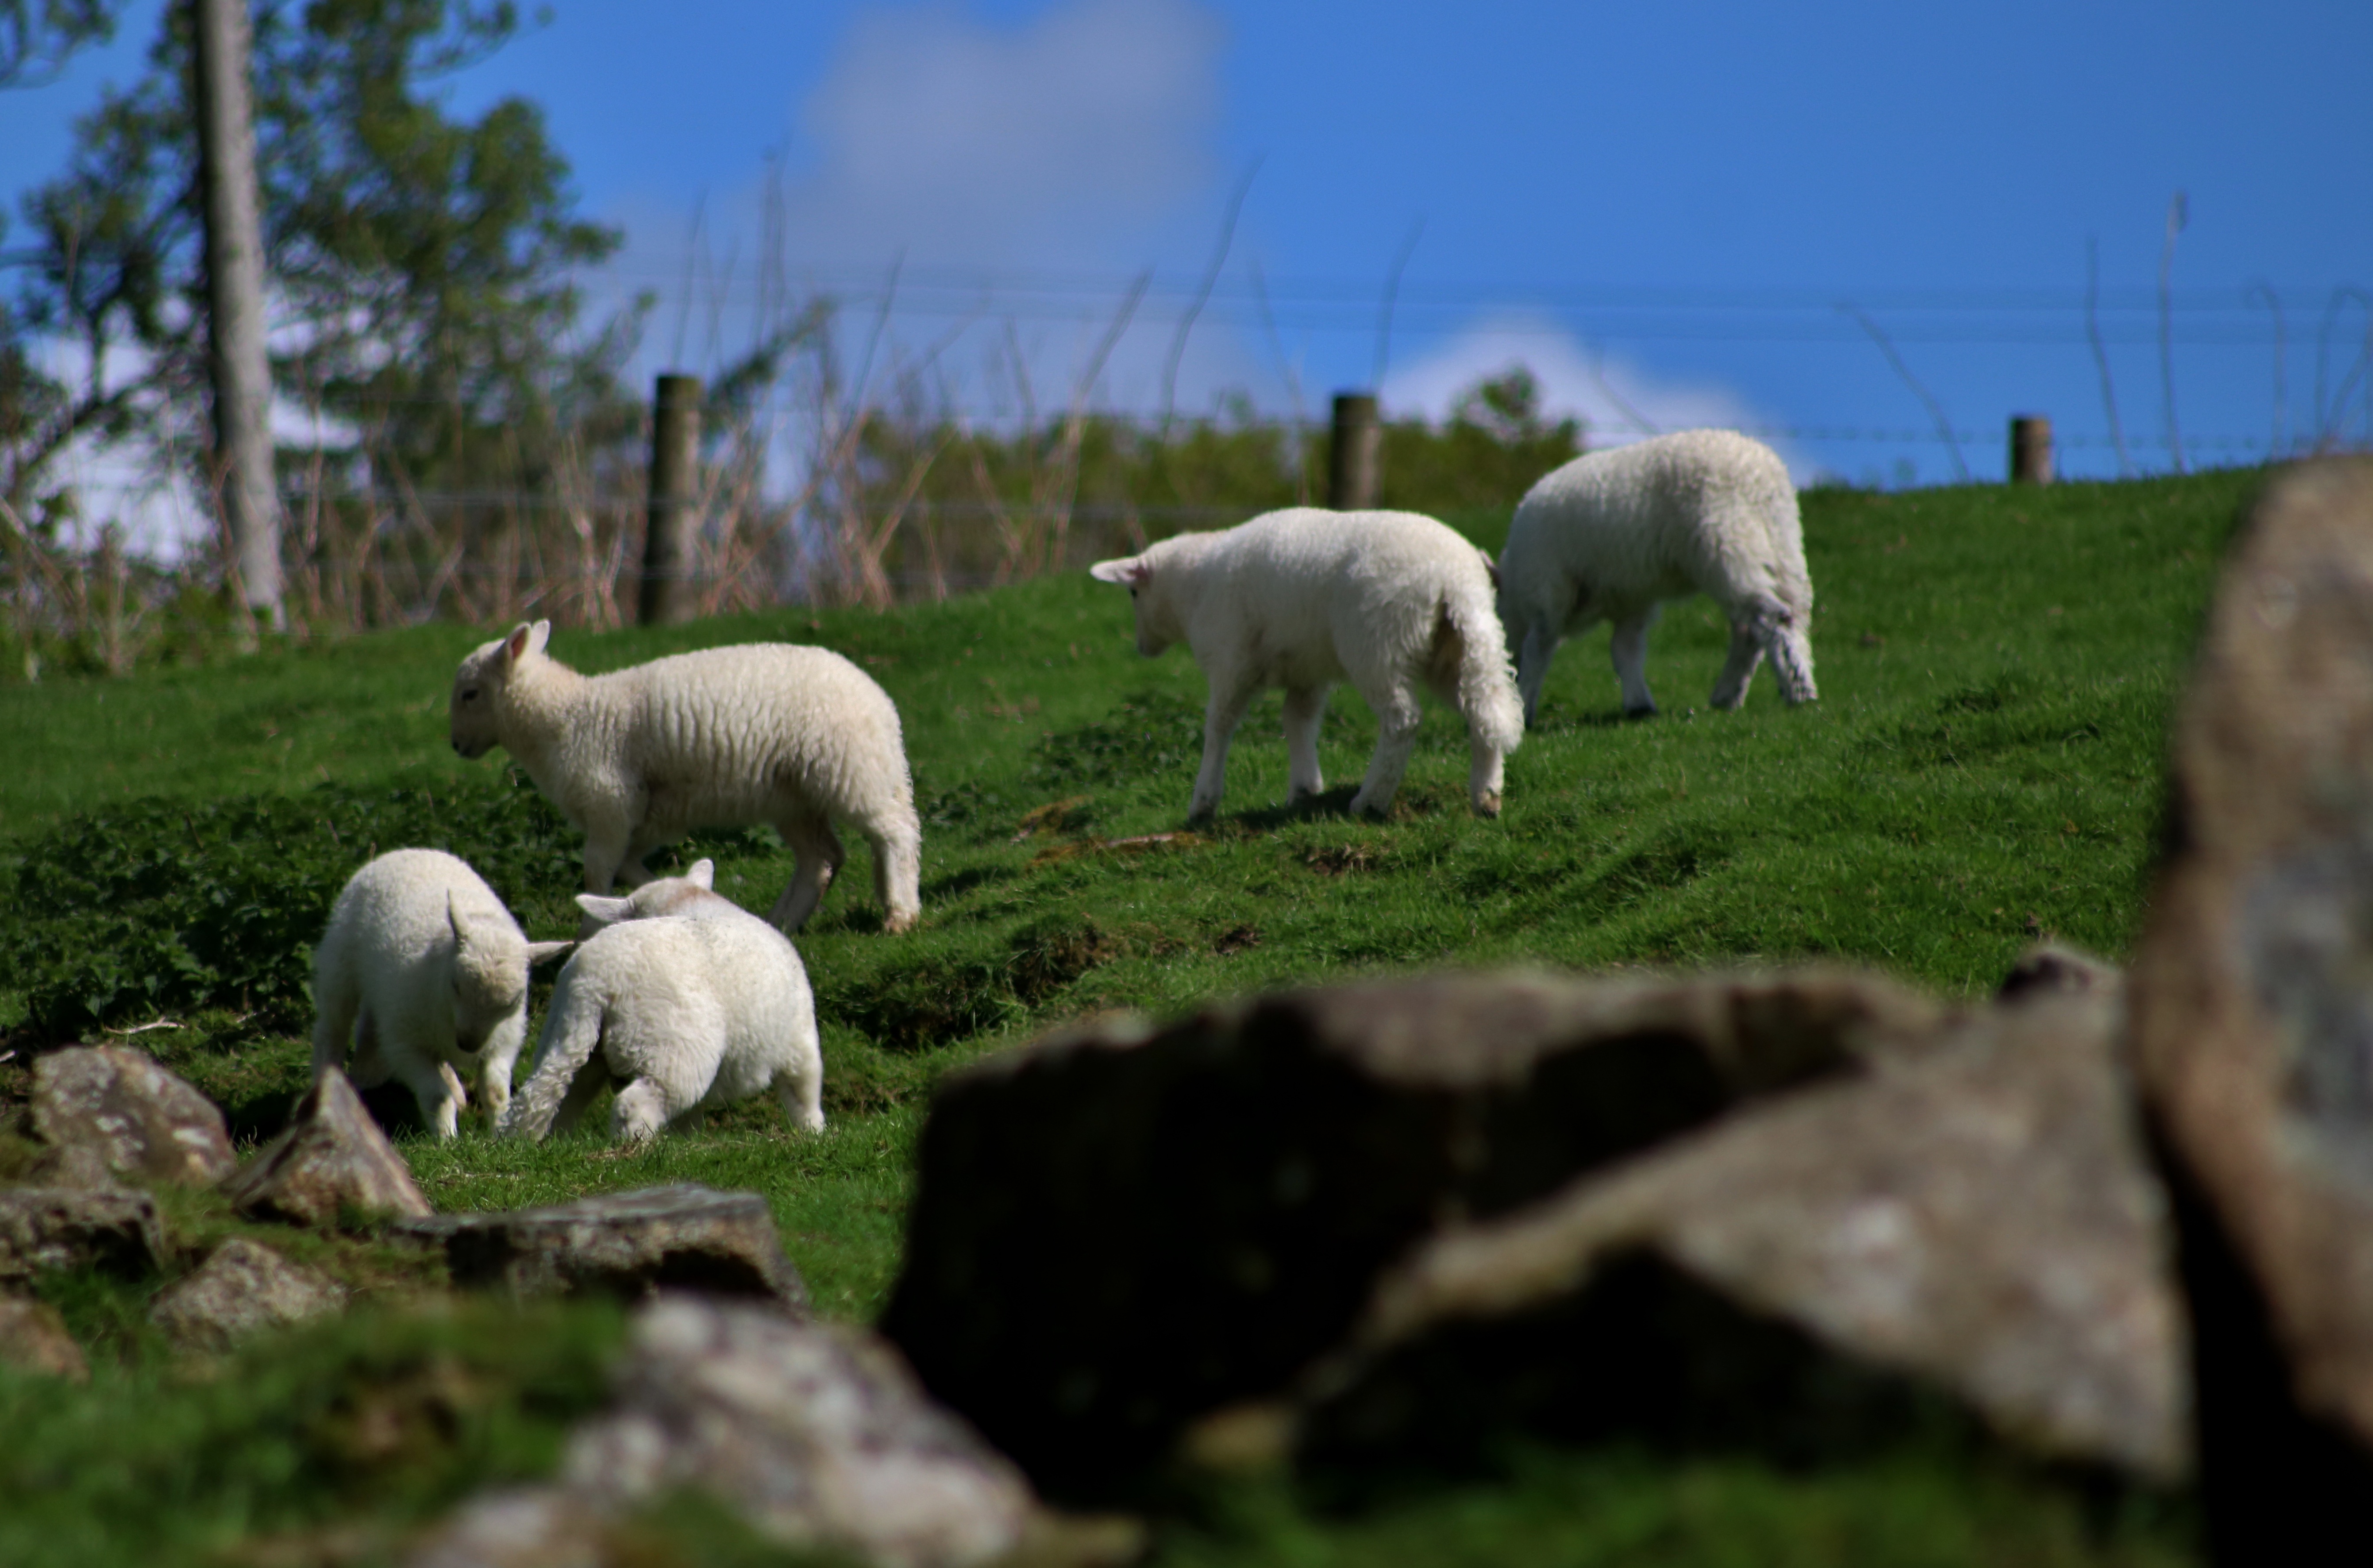
nature, grass, farm, meadow, wildlife, herd, pasture, grazing, sheep, mammal, fauna, playful, vertebrate, sheeps, lambs, rural area